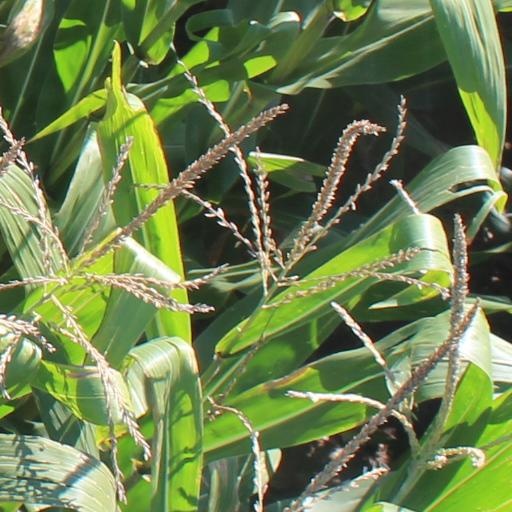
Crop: maize; corn